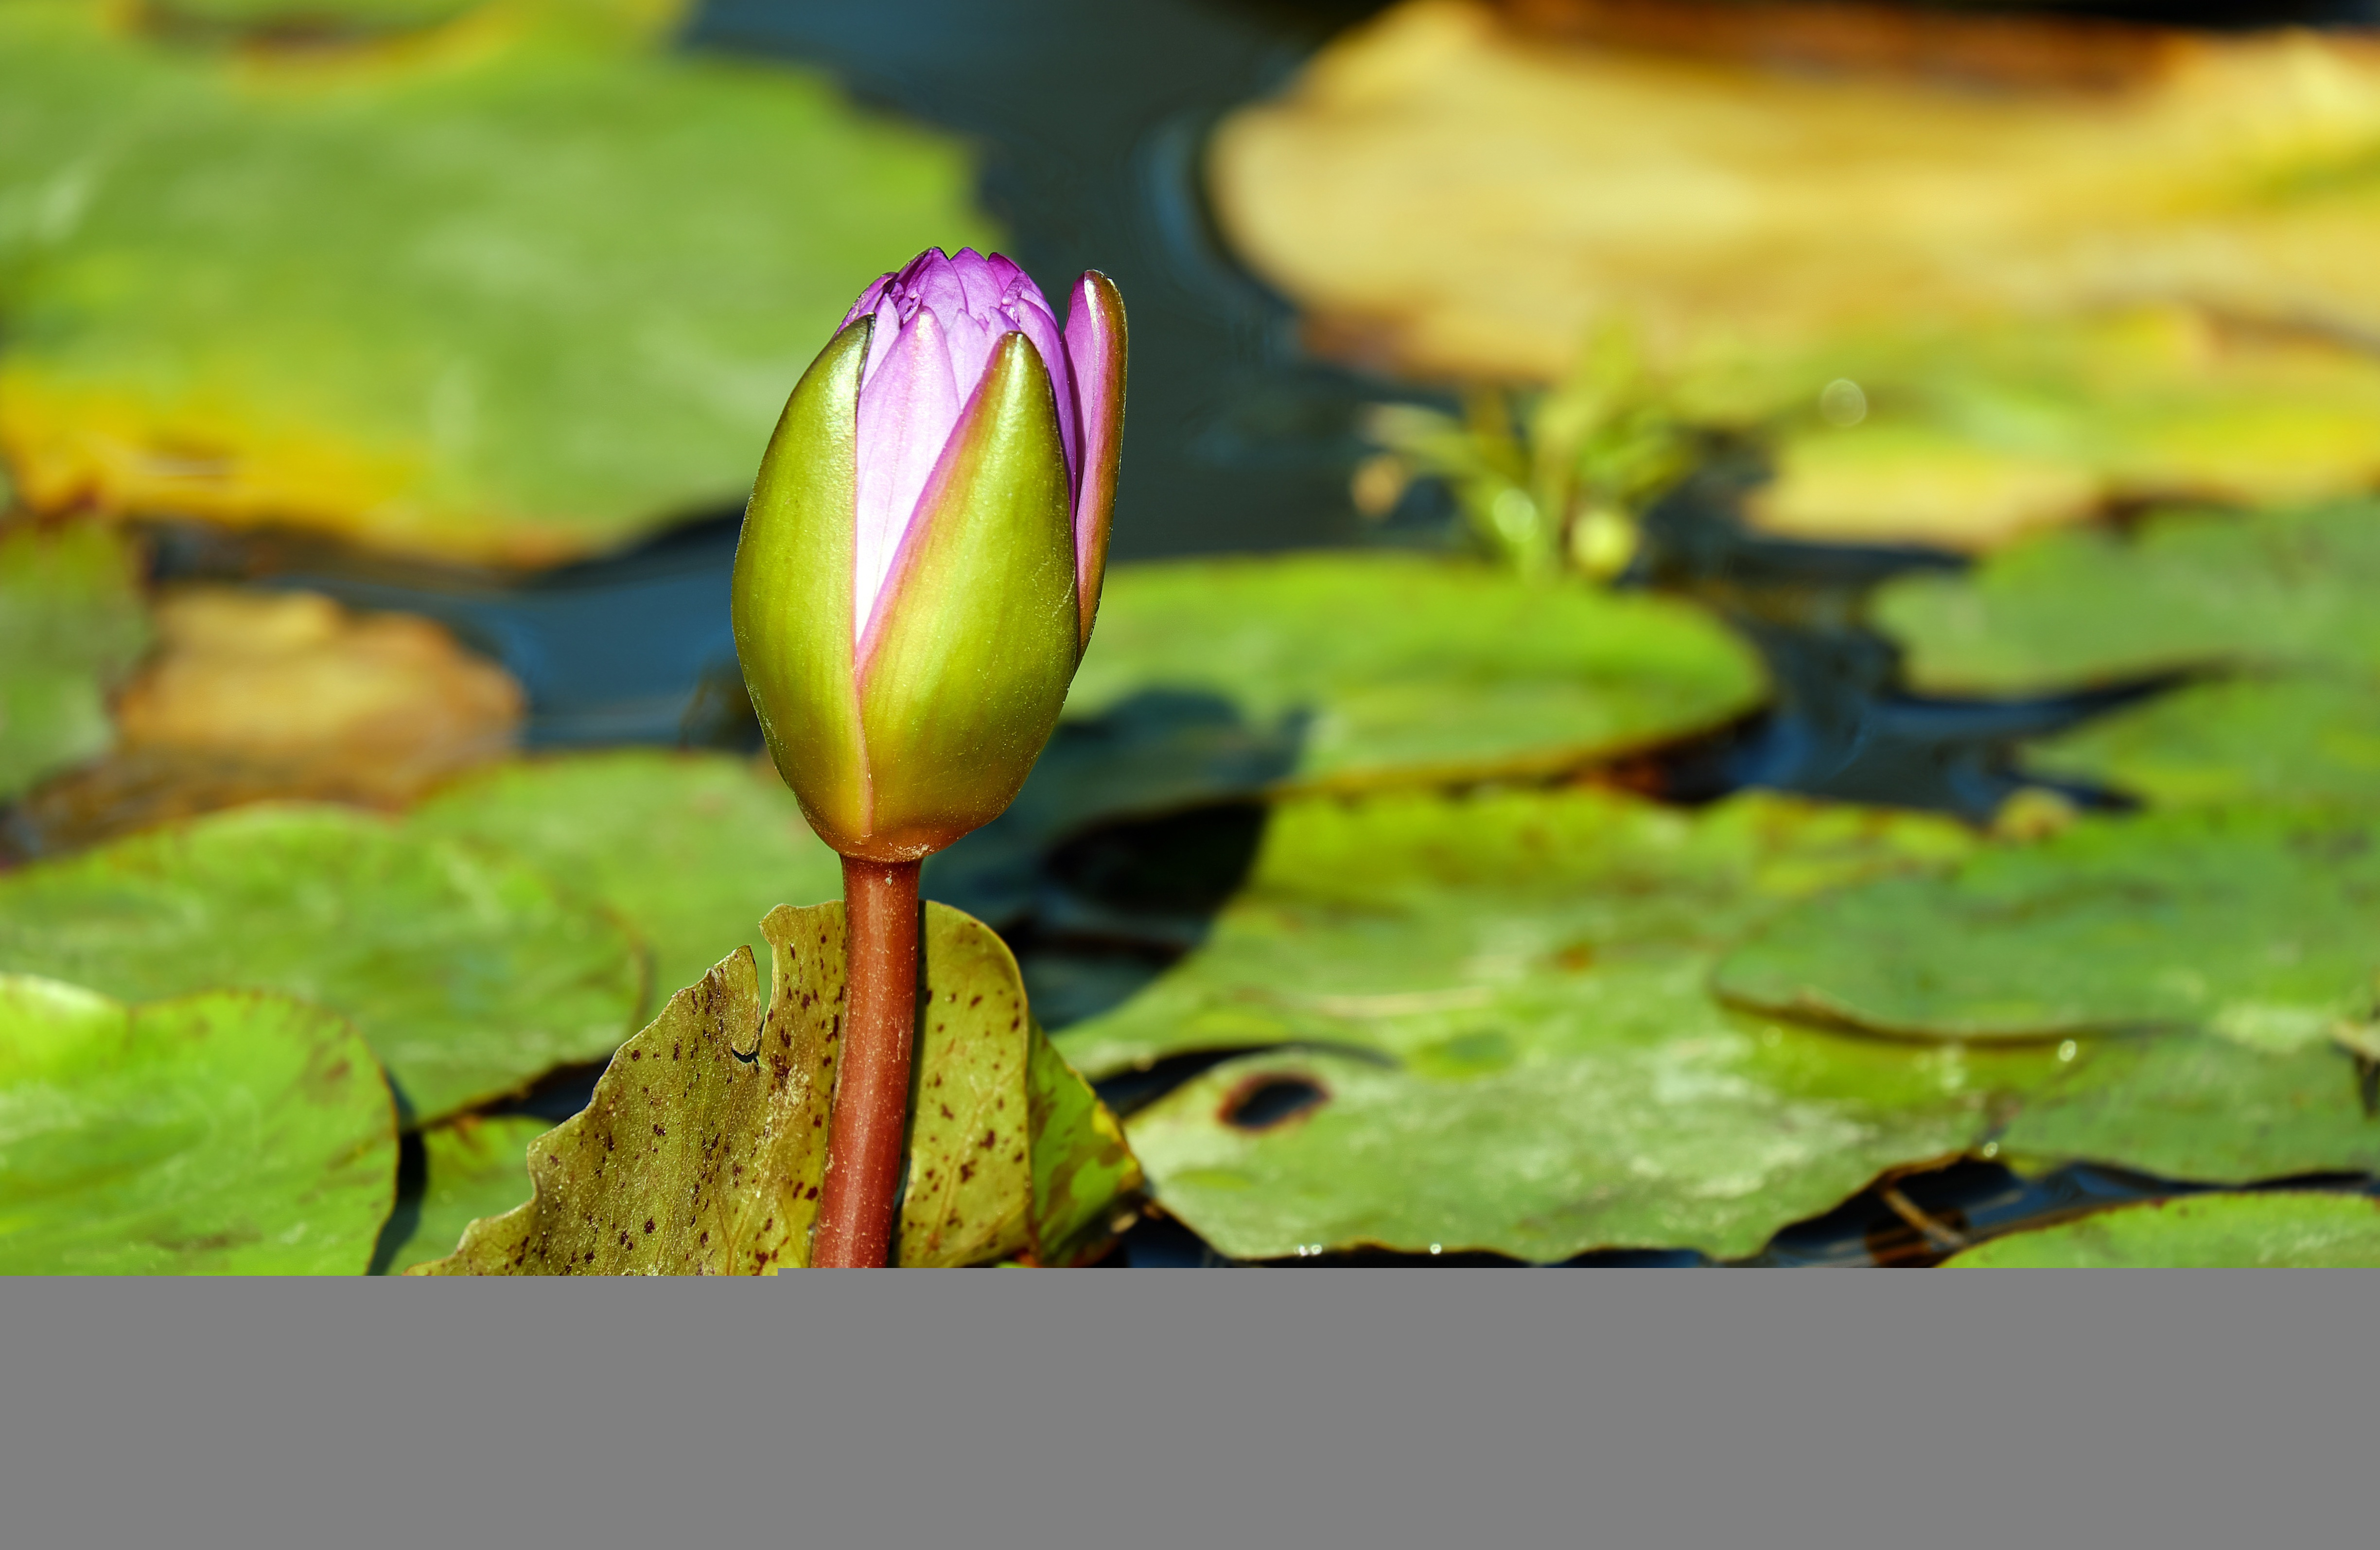
nature, plant, leaf, flower, petal, pond, spring, green, botany, yellow, aquatic plant, flora, water lily, bud, water flower, macro photography, nuphar lutea, flowering plant, pond plant, pink water lily, lake rosengew chs, plant stem, land plant